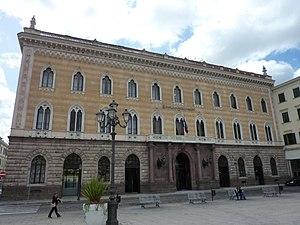
Sassari est une ville de la province de Sassari en Sardaigne, Italie.